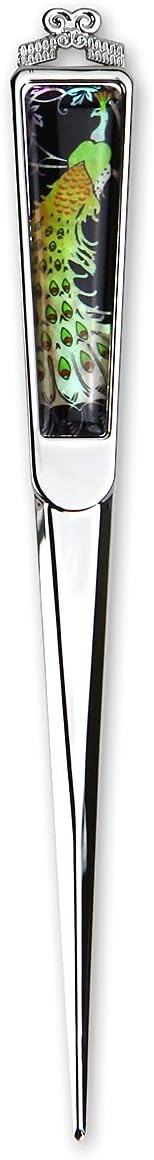
Envelope Opener Cutter Knife – 168mm Decorative Letter Opener for Envelopes, Boxes, Packages – Premium Rustproof Iron Letter Opener for Everybody – Anti-Fingerprint Treatment (Peacock)
About this item The Perfect Solution: Tired of always having to find poor quality unsafe improvisations whenever you’re struggling to open a package? Would you like to add a lovely vintage touch to your desk? This superb envelope and box opener is exactly what you need! Premium Quality Construction: This paper slicer is made with superior quality, highly durable materials, a combination of rustproof iron with nickel plating and natural mother of pearl epoxy coating which is guaranteed to withstand the test of time! Elegant Design: Featuring gorgeous floral accents, an elegant color combination and anti-fingerprint treatment to preserve its unique silver shine for longer, this cute box cutter adds a beautiful note to your home or office! Multifunctional Knife: This package opener has wide applications in every house or office, featuring an ultra-sharp blade which is ideal to rapidly open envelopes, packages, boxes, foil wraps and more! Unique Present: Order this antique letter opener for yourself or as a thoughtful present for your friends or loved ones, and you can be sure everyone will love it! An excellent idea for birthday, Christmas, holidays, anniversaries and other special occasions!
Brand: WorkNest
Category: Office Supplies > Office Instruments > Letter Openers